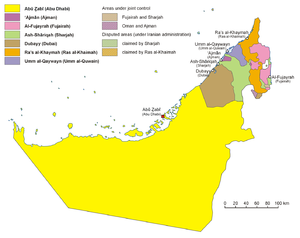
Carte des divisions administratives des Emirats arabes unis en Anglais Italiano: Carta politica degli Emirati Arabi Uniti, in inglese Hrvatski: Politički zemljovid Ujedinjenih Arapskih Emirata, inačica na engleskom Polski: Mapa administracyjna Zjednoczonych Emiratów Arabskich, wersja anglojęzyczna 日本語: アラブ首長国連邦の行政区分図（英語版） Српски / srpski: Политичка карта Уједињених Арапских Емирата, верзија на енглеском језику.
Les Émirats arabes unis sont un État fédéral, créé en 1971, situé au Moyen-Orient entre le golfe Persique et le golfe d'Oman. Il est composé de sept émirats : Abou Dabi, Ajman, Charjah, Dubaï, Fujaïrah, Ras el Khaïmah et Oumm al Qaïwaïn. Sa capitale fédérale est la ville d'Abou Dabi.
Une exclave est, en géographie humaine, un morceau de terre sous souveraineté d'un pays du territoire principal duquel il est séparé par un ou plusieurs pays ou mers.
Les Émirats arabes unis sont un État fédéral constitué de sept émirats qui sont chacun une monarchie absolue. Le président des Émirats arabes unis est l'émir d'Abou Dabi, le cheikh Khalifa ben Zayed Al Nahyane.
Un condominium est, en droit international public, un territoire sur lequel plusieurs États souverains exercent une souveraineté conjointe au terme d'un accord formel. Les seuls territoires terrestres historiquement connus sous cette dénomination sont le condominium anglo-égyptien sur le Soudan et le condominium des Nouvelles-Hébrides. Les condominiums existant encore au XXIᵉ siècle ne concernent que des territoires fluviaux ou maritimes, avec parfois des ponts et des îlots.